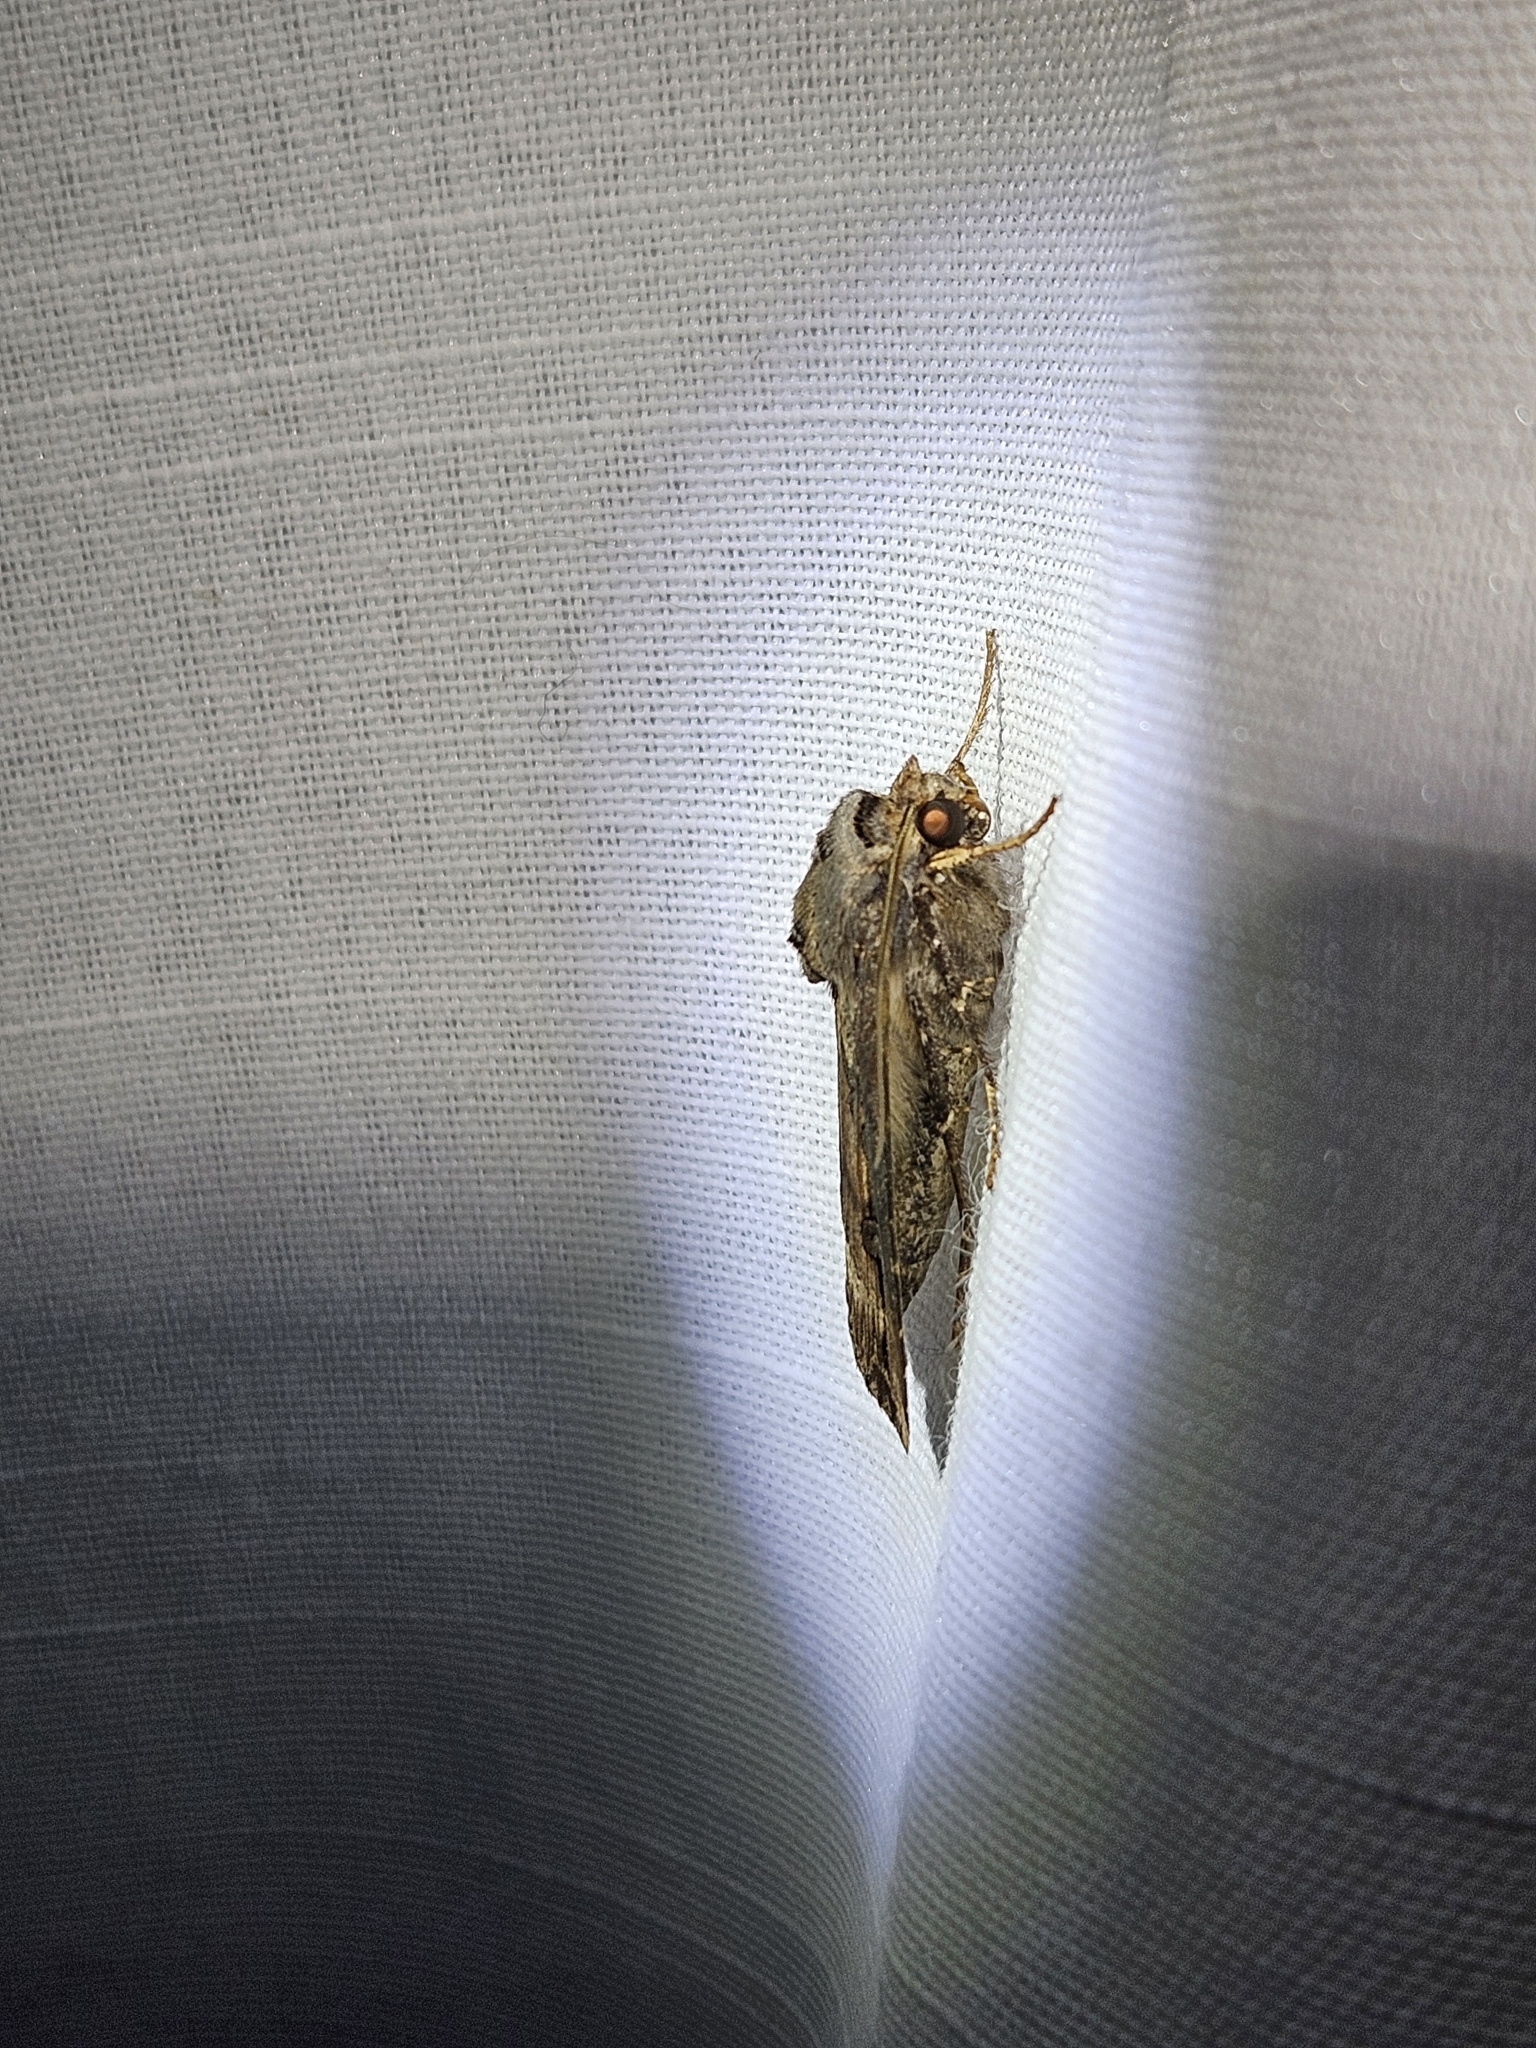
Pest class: cutworms